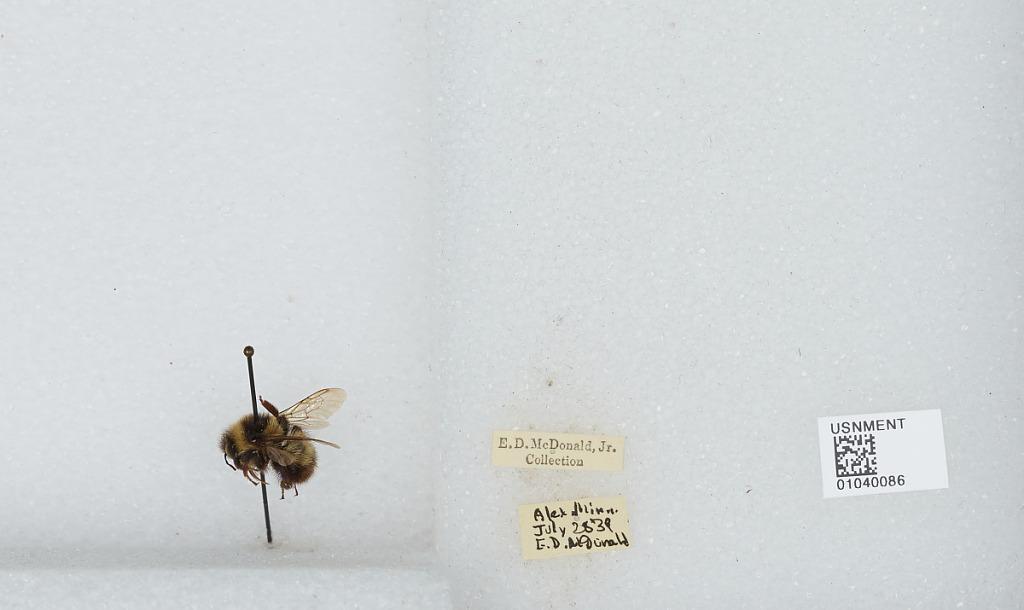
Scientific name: Bombus (Pyrobombus) vagans vagans Smith
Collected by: E. McDonald
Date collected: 1939-7-28
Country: United States
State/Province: Minnesota
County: Douglas
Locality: Alexandria
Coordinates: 45.8853, -95.3772